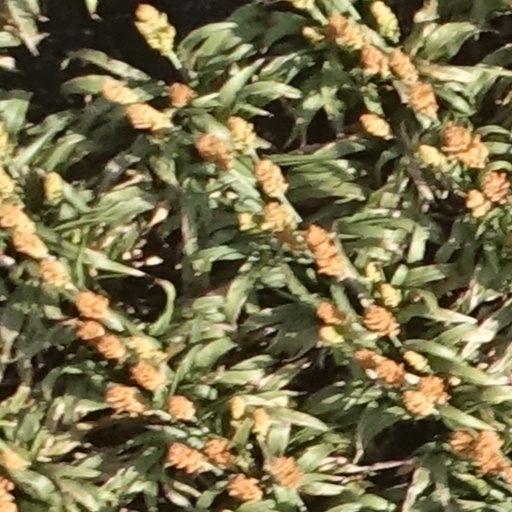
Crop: sorghum